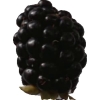
Label: blackberry